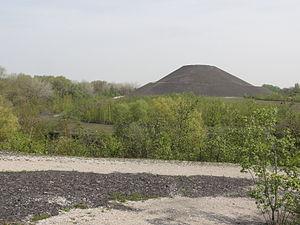
Terril n° 110 dit 9 de Dourges, fosse n° 9 - 9 bis de la Compagnie des mines de Dourges dans le bassin minier du Nord-Pas-de-Calais, Oignies, Pas-de-Calais, Nord-Pas-de-Calais, France. Le terril no 110 est inscrit sur la liste du patrimoine mondial de l'Unesco le 30 juin 2012 et y constitue en partie le site no 42.
Dans le bassin minier du Nord-Pas-de-Calais, 339 terrils sont recensés. En 1969, les Houillères leur ont attribué un numéro individuel, pour les référencer, et les exploiter. Ils sont numérotés d'ouest en est, du nᵒ 1 au 202. Une liste complémentaire a été créée dans les années 1970. Les sites y sont numérotés de 203 à 260, sans logique spécifique, chaque numéro ayant été attribué en fonction des sites susceptibles d'être exploités. Certains sites étant composés de plusieurs terrils annexes ou satellites, une lettre suit le numéro.